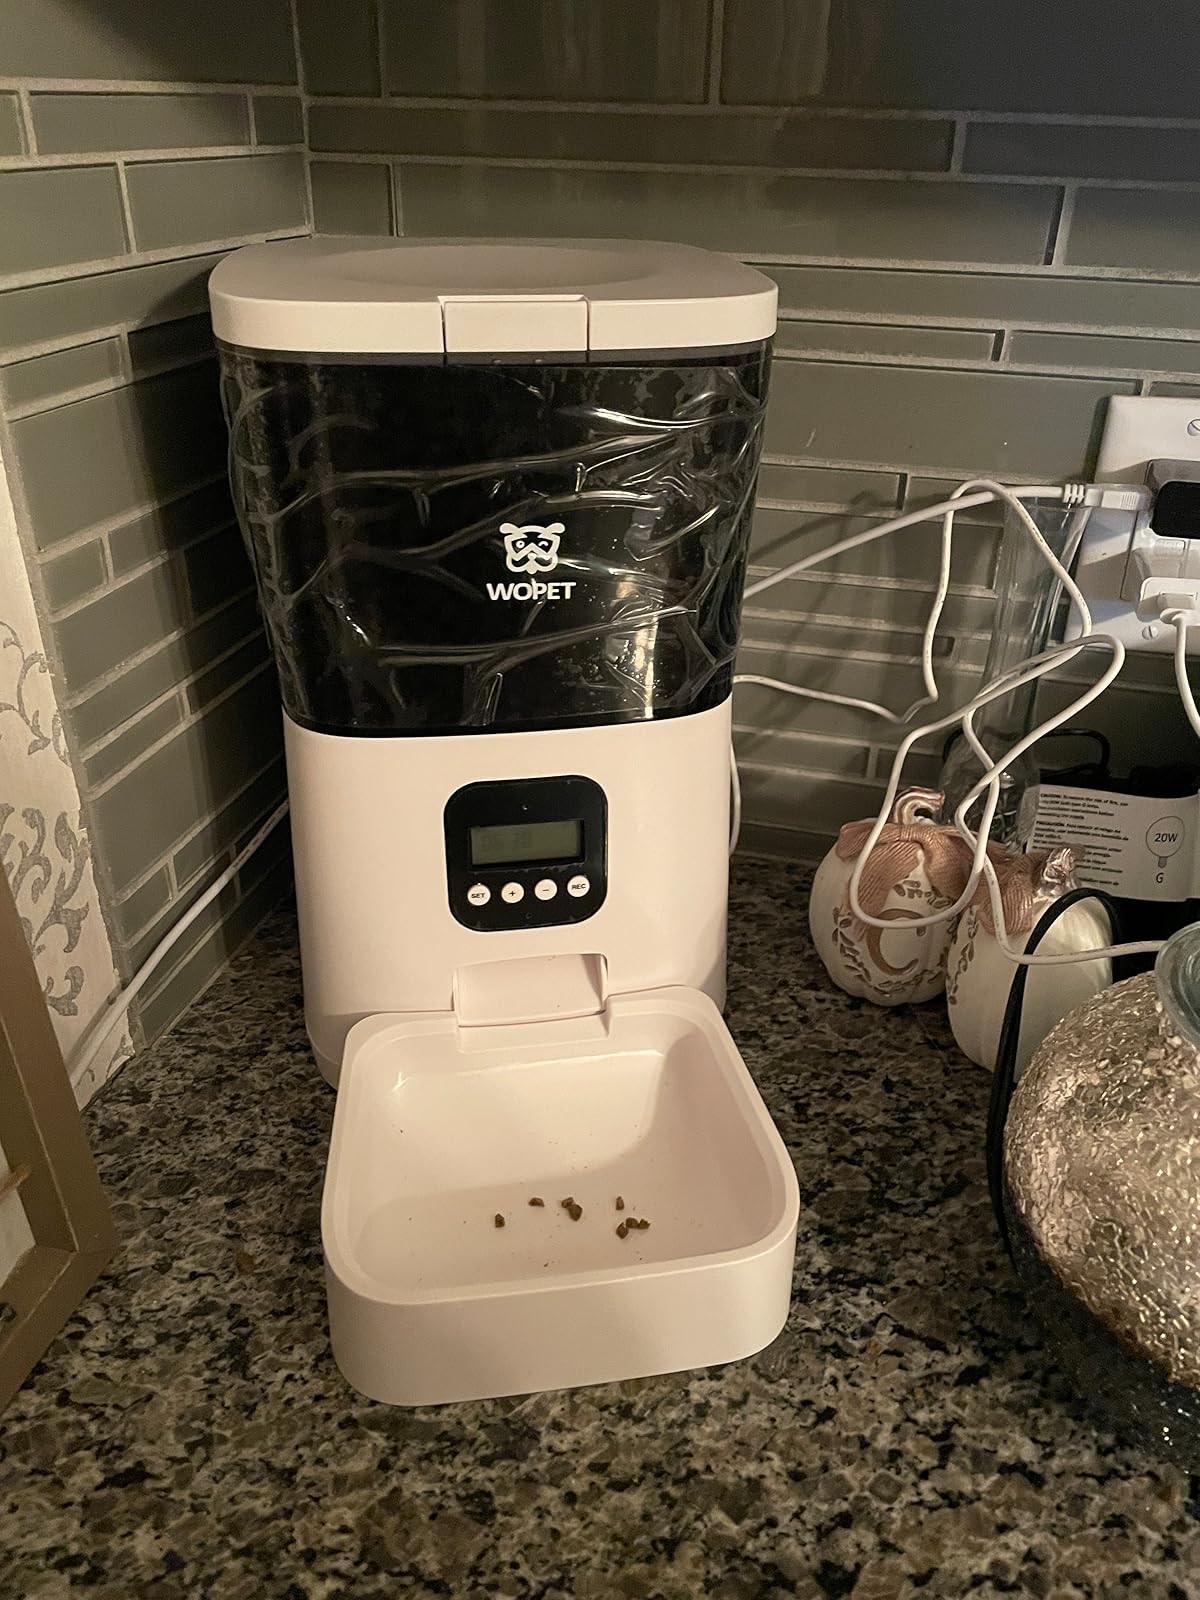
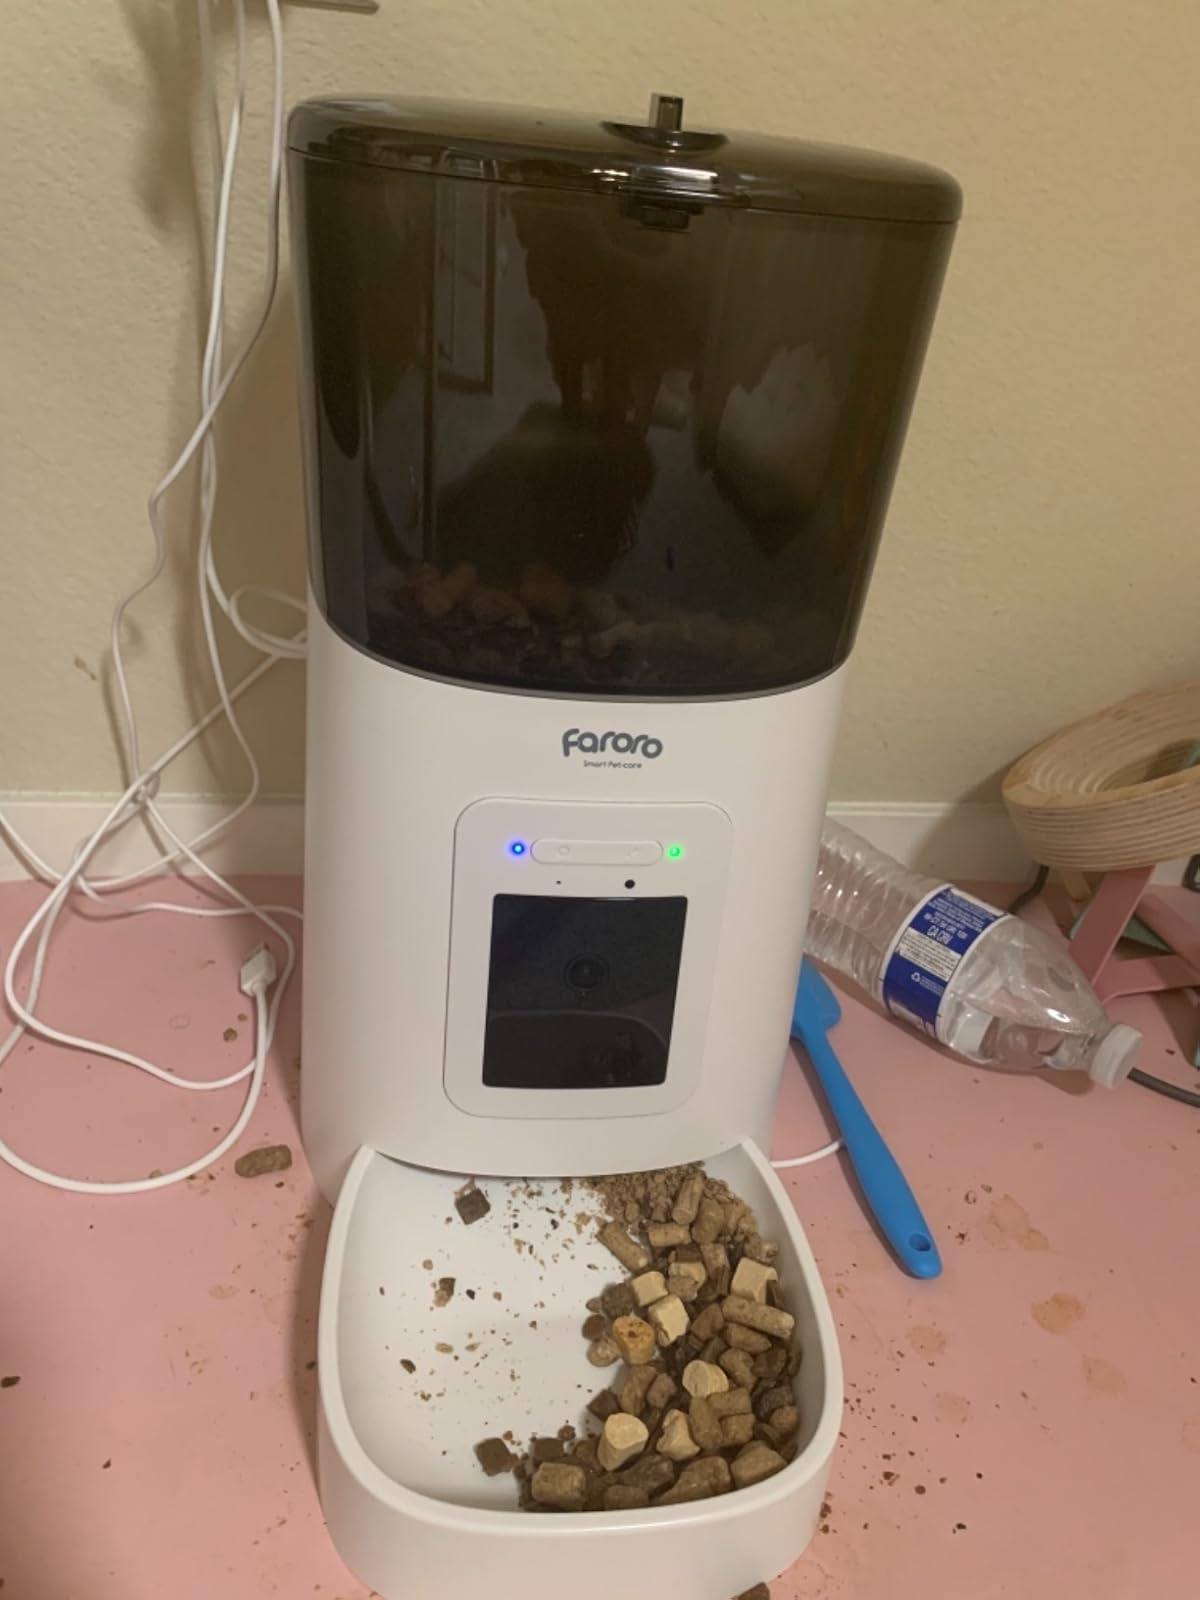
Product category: items_feeder
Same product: no